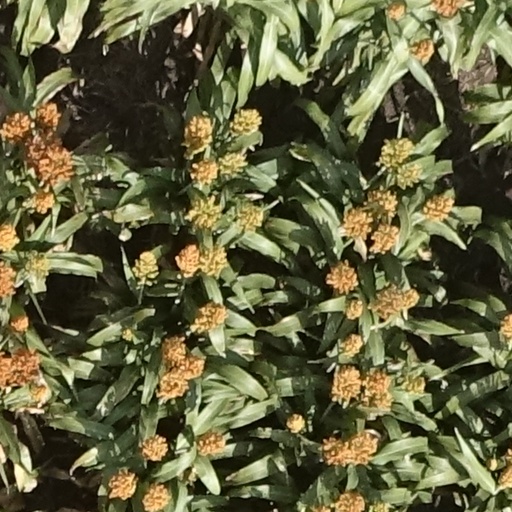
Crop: sorghum